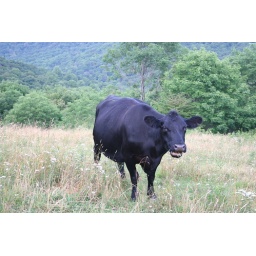
cow in field